Lincoln Imp

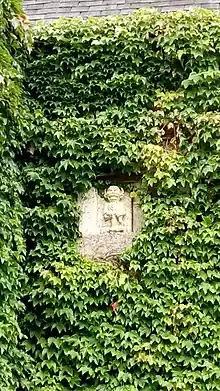
The Lincoln Imp at Lincoln College Oxford is a reference to the origins of the college, Lincoln.

This has given rise to a traditional Oxford expression: 'to look on someone like the Imp looks over Lincoln' (a variant of the older proverb discussed above) as well as giving rise to the title of the college's undergraduate newspaper: "The Lincoln Imp". The Lincoln Imp is also the mascot of the college boat club, an image of which is used to decorate the oars and jerseys of the men's 1st VIII.